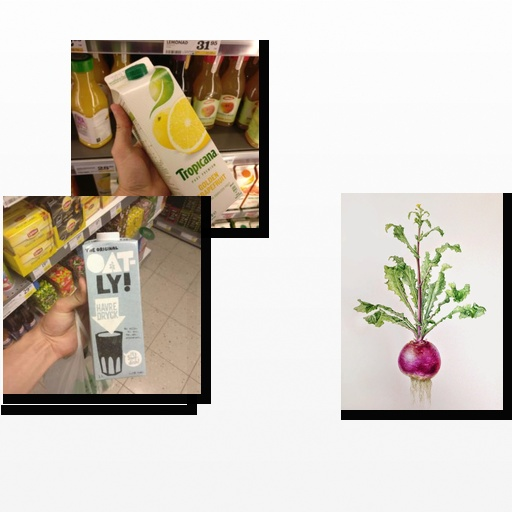
Food items: oat_milk, ridge_gourd, golden_grapefruit_juice, turnip